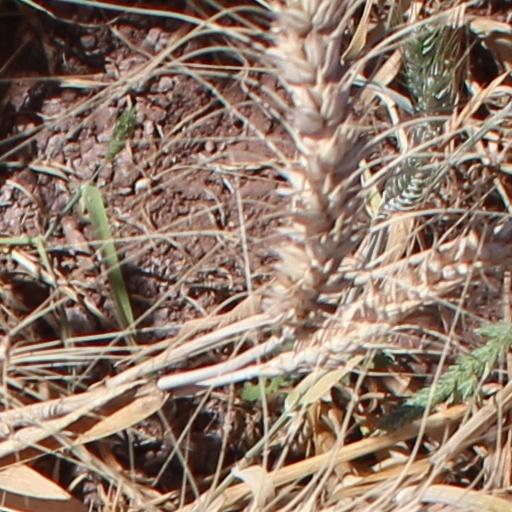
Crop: wheat